John McCain

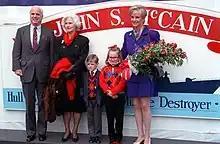
The 1992 christening of at Bath Iron Works, with his mother Roberta, son Jack, daughter Meghan, and wife Cindy

As a member of the 1991–1993 Senate Select Committee on POW/MIA Affairs, chaired by fellow Vietnam War veteran and Democrat, John Kerry, McCain investigated the Vietnam War POW/MIA issue, to determine the fate of U.S. service personnel listed as missing in action during the Vietnam War. The committee's unanimous report stated there was "no compelling evidence that proves that any American remains alive in captivity in Southeast Asia." Helped by McCain's efforts, in 1995 the U.S. normalized diplomatic relations with Vietnam. McCain was vilified by some POW/MIA activists who, despite the committee's unanimous report, believed many Americans were still held against their will in Southeast Asia. From January 1993 until his death, McCain was Chairman of the International Republican Institute, an organization that supports the emergence of political democracy worldwide.